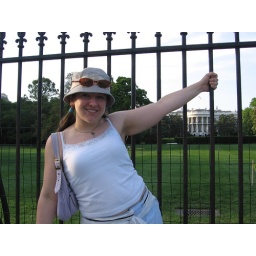
me in back of the white house